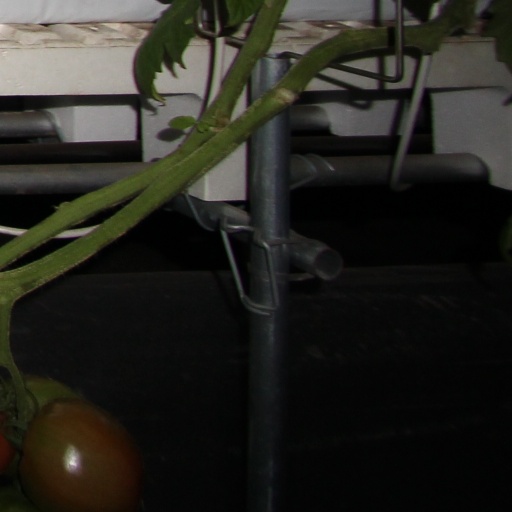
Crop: tomato